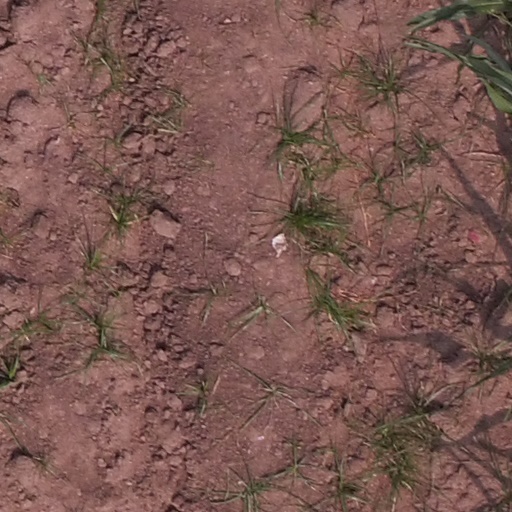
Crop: maize; corn